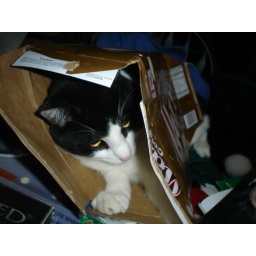
Every empty box in the house belongs to Oliver.